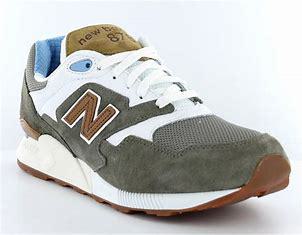
Brand: New
Model: Balance New Balance 878